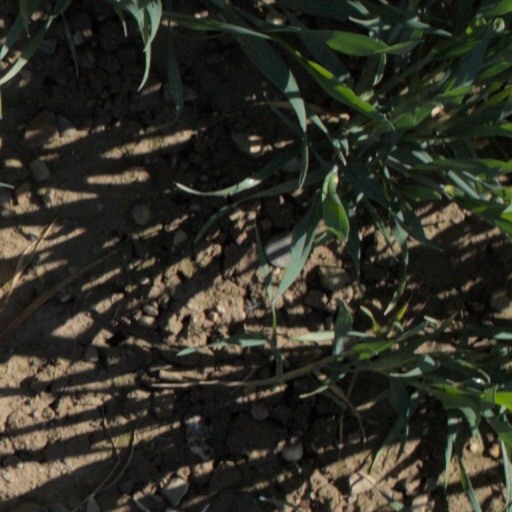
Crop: wheat